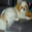
Label: dog